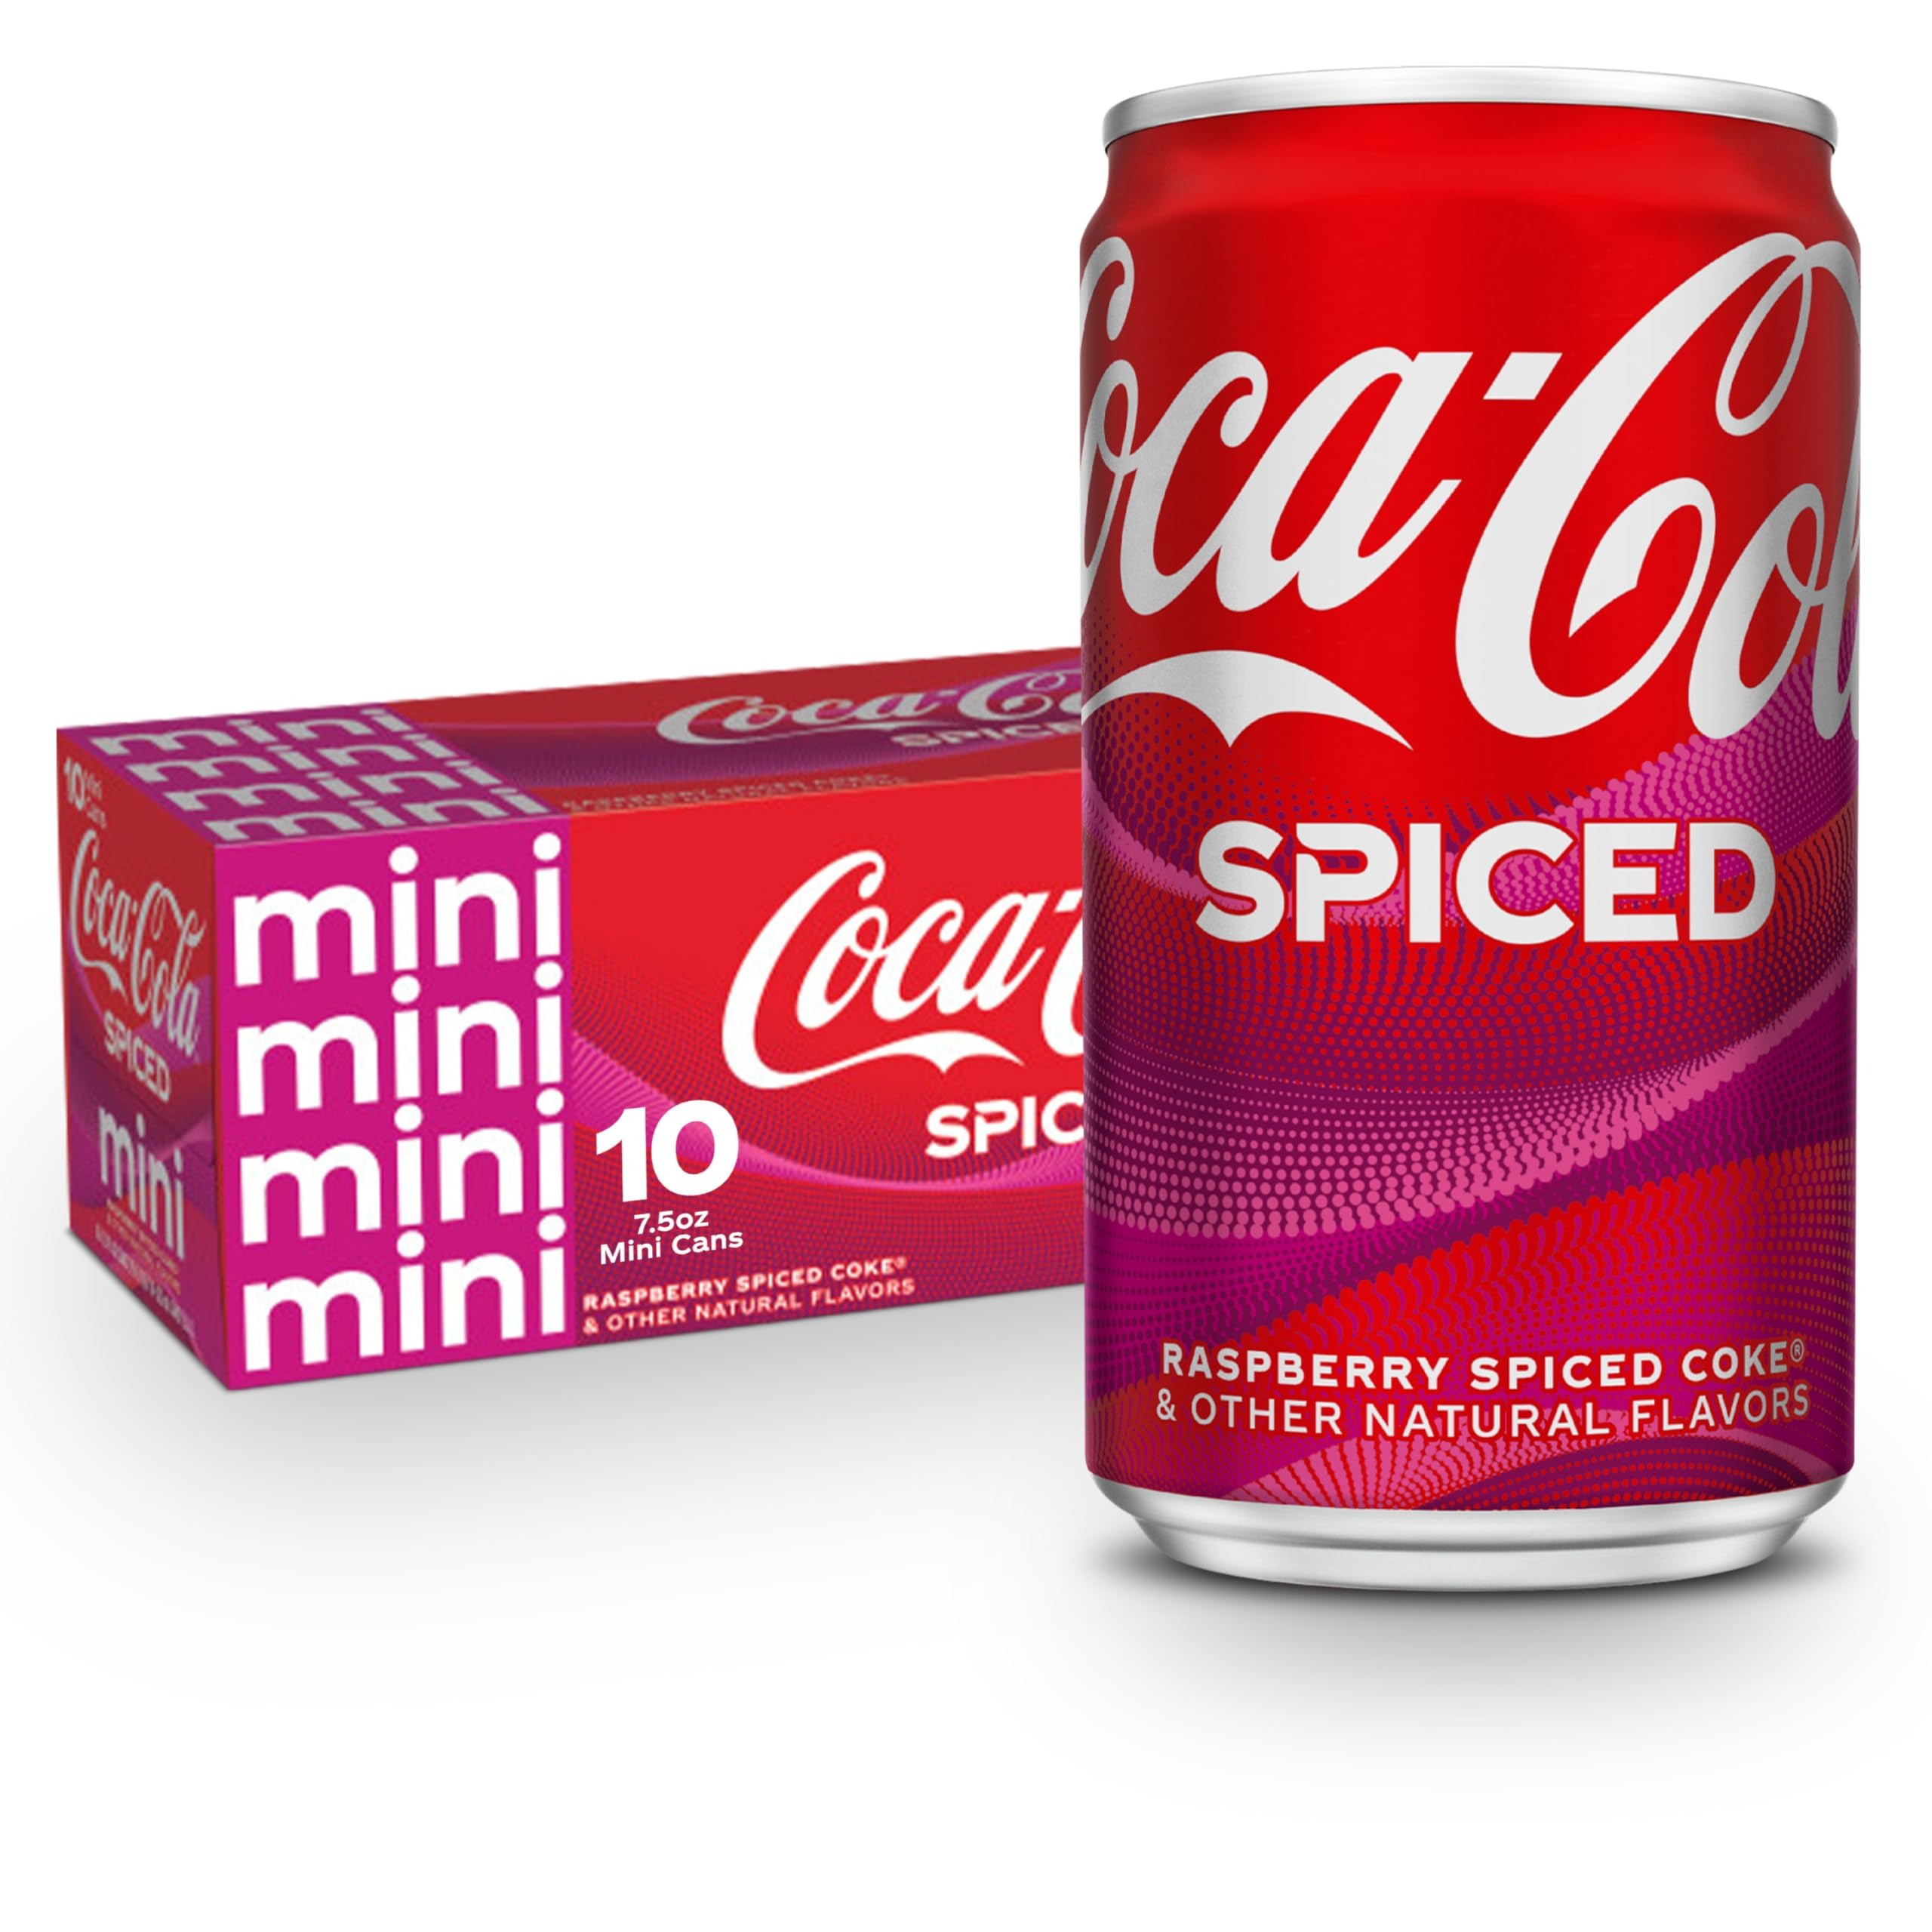
Item Name: Coca-Cola Spiced 7.5oz 10pk
Bullet Point 1: Try the new Coca-Cola Spiced​
Bullet Point 2: Iconic taste with a burst of refreshing notes from raspberry and spiced flavors
Bullet Point 3: Natural flavors
Bullet Point 4: 7.5 fl oz per can​
Bullet Point 5: Available in both Original Taste and Zero Sugar
Value: 75.0
Unit: Fl Oz

Price: 6.485